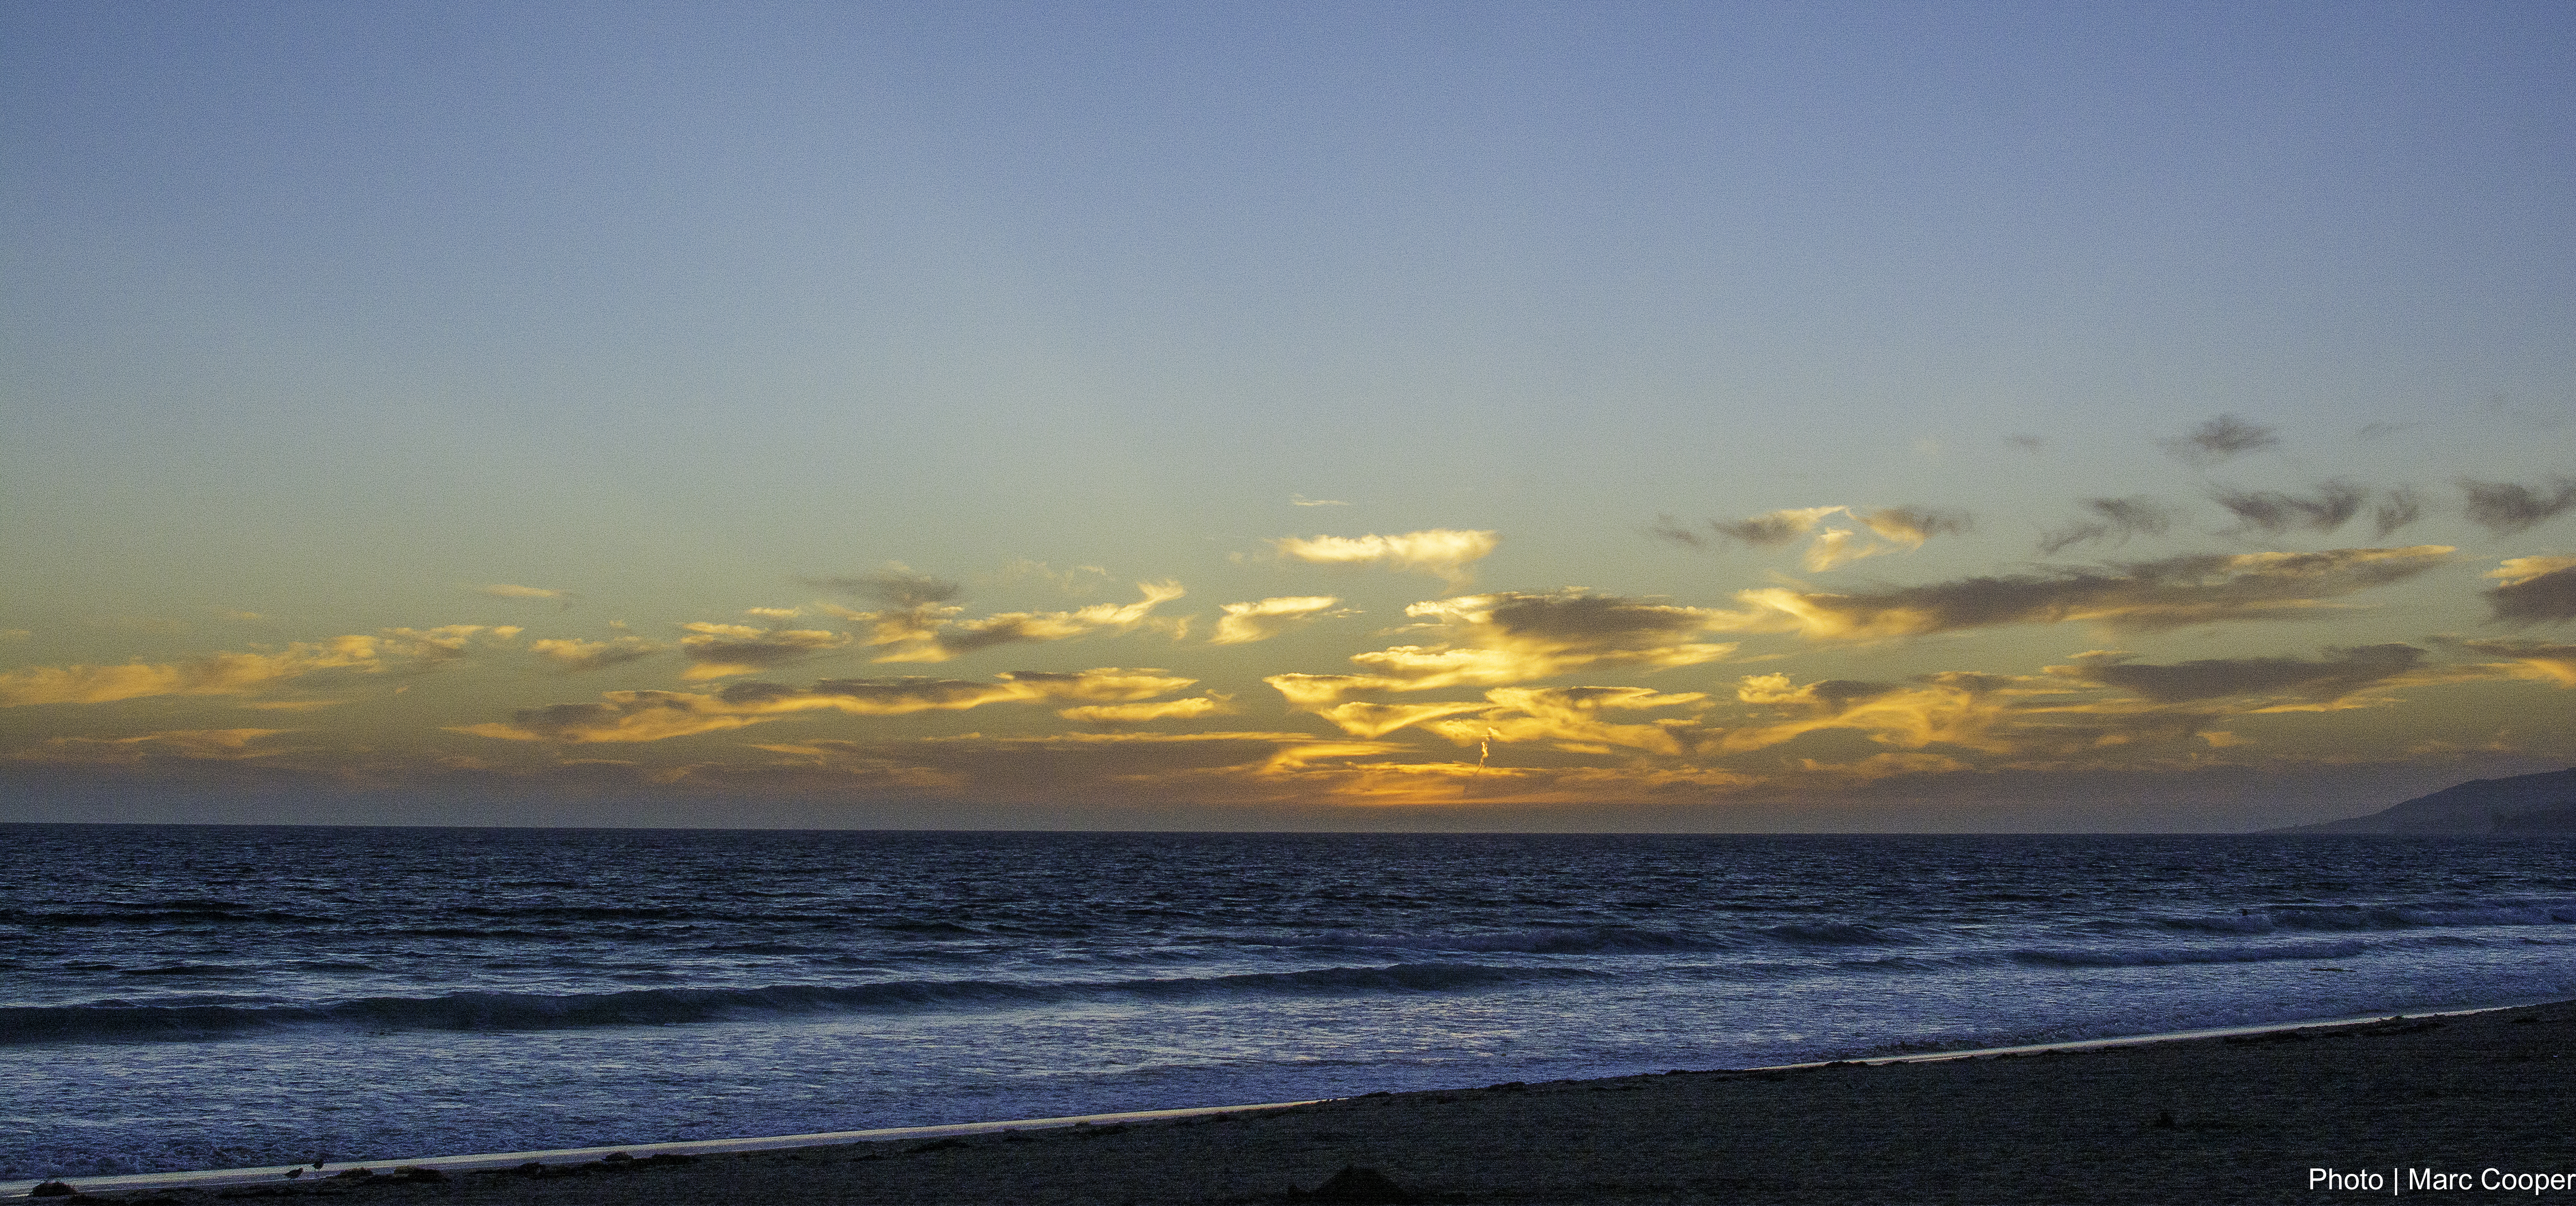
beach, sea, coast, ocean, horizon, cloud, sky, sunrise, sunset, morning, shore, wave, dawn, dusk, evening, bay, body of water, malibu, beachsunset, zuma, sunsetlosangeles, trancas, cape, afterglow, wind wave